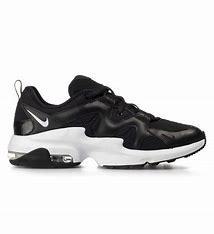
Brand: Nike
Model: Air Max Graviton